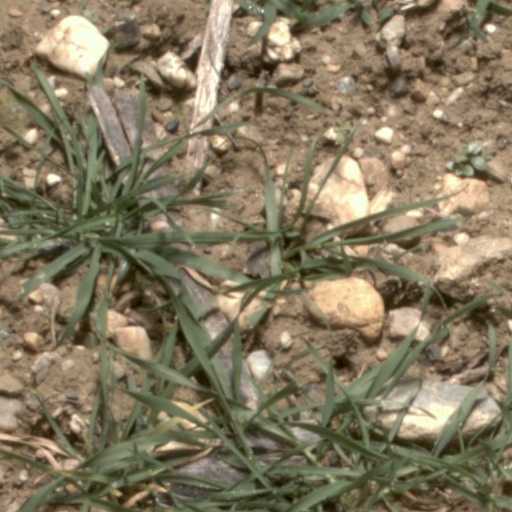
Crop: wheat